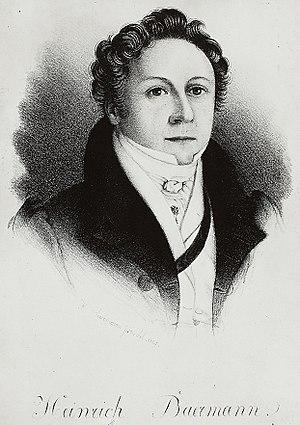
Heinrich Joseph Bärmann est un clarinettiste virtuose et un compositeur allemand. Il est généralement considéré comme étant non seulement un interprète exceptionnel de son temps, mais aussi un musicien qui a fortement influencé la création d'œuvres d'autres compositeurs. Il est le père du compositeur Carl Baermann.